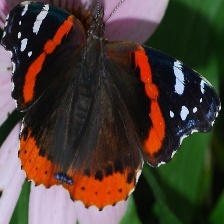
Species: RED ADMIRAL
Butterfly family (ImageNet category): admiral